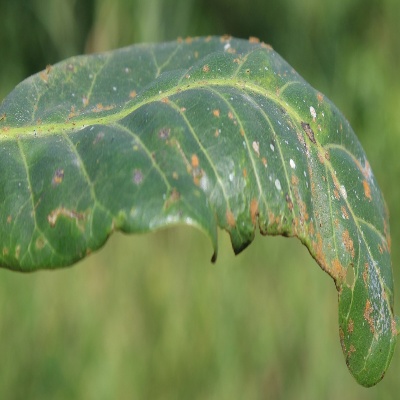
Crop: Cashew
Condition: red rust